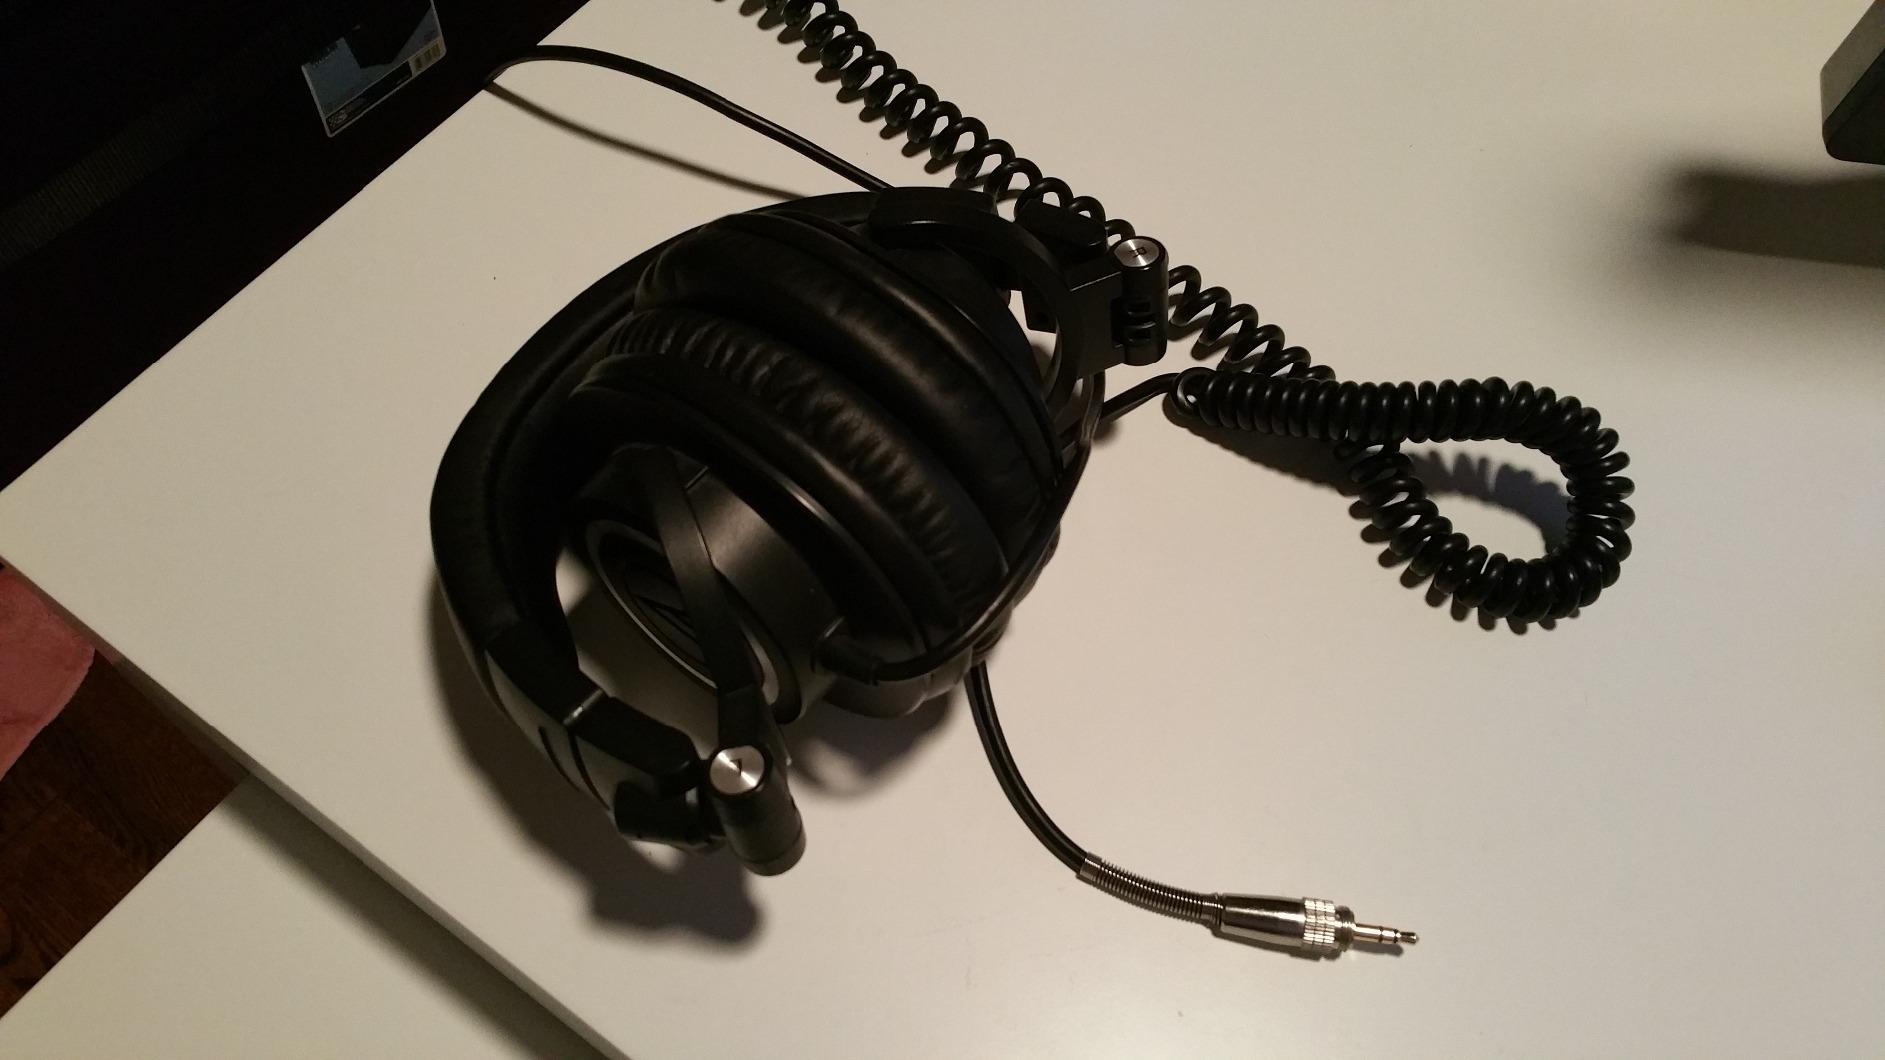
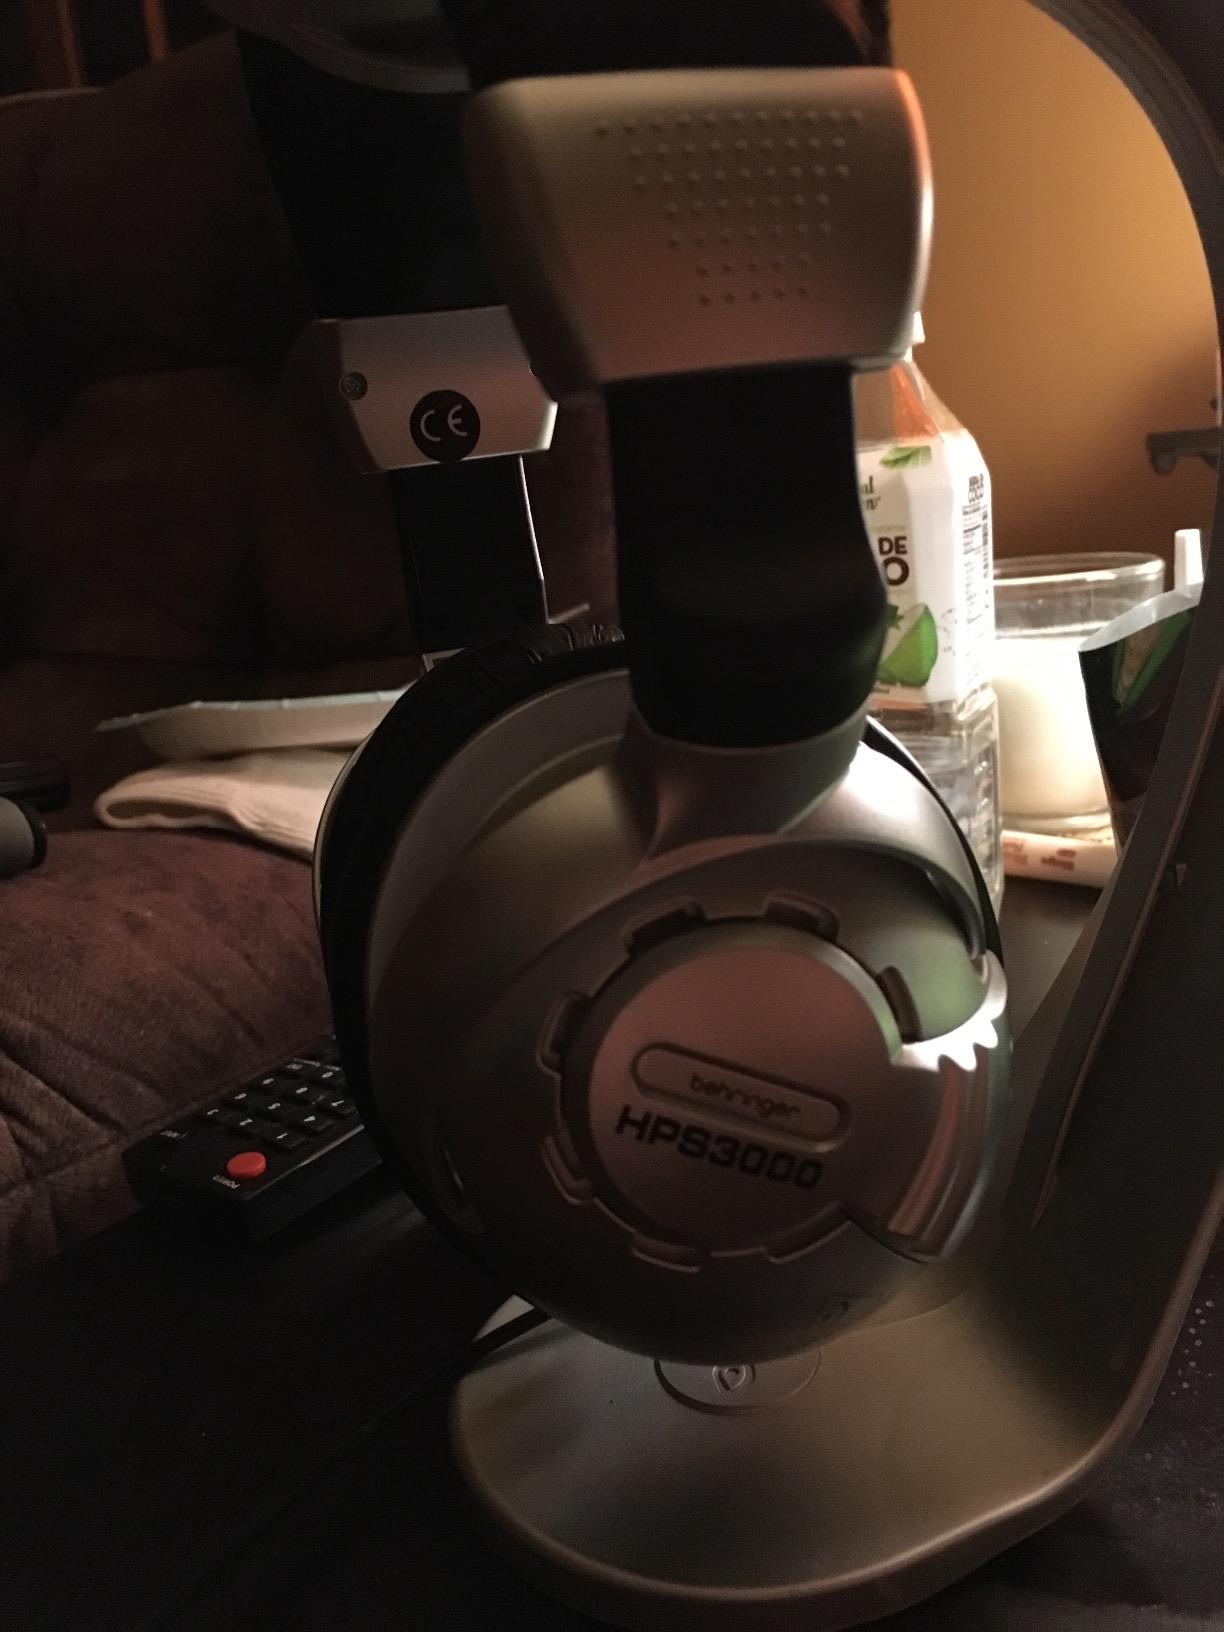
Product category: headphones
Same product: no